Ivanovo

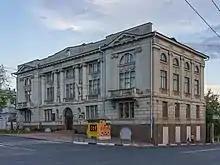
Industrial and art museum

There are several objects of cultural heritage in Ivanovo. The period from 1914 to 1934 became the “golden age” of architecture in Ivanovo. The center of the city boasts buildings of the period of constructionism built there in the 1920s – early 1930s. For historical reasons, Ivanovo-Voznesensk became the site of unique construction experiments carried out by both architects from Moscow and St. Petersburg, and local architects. Among them are the buildings, like the Ship-building (1930), architect D. F. Friedman; the Horseshoe-building (1934), architect A. I. Panov; the Regional Bank building (1927), architect V. A. Vesnin; the Palace of Arts (1939), architect A. V. Vlasov; House of the Collective (1931), architect I. A. Golosov; the Ivanovo railway station (1934); Oblsovnarhoz-houses (1935), N. I. Kadnikov; and others. First Workers' Settlement is rare landmark of the art of city planning from the 20s is of exceptional interest as one of earliest examples of mass, low rise standardized construction that reflects ideas of the city-garden.